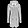
Label: Coat